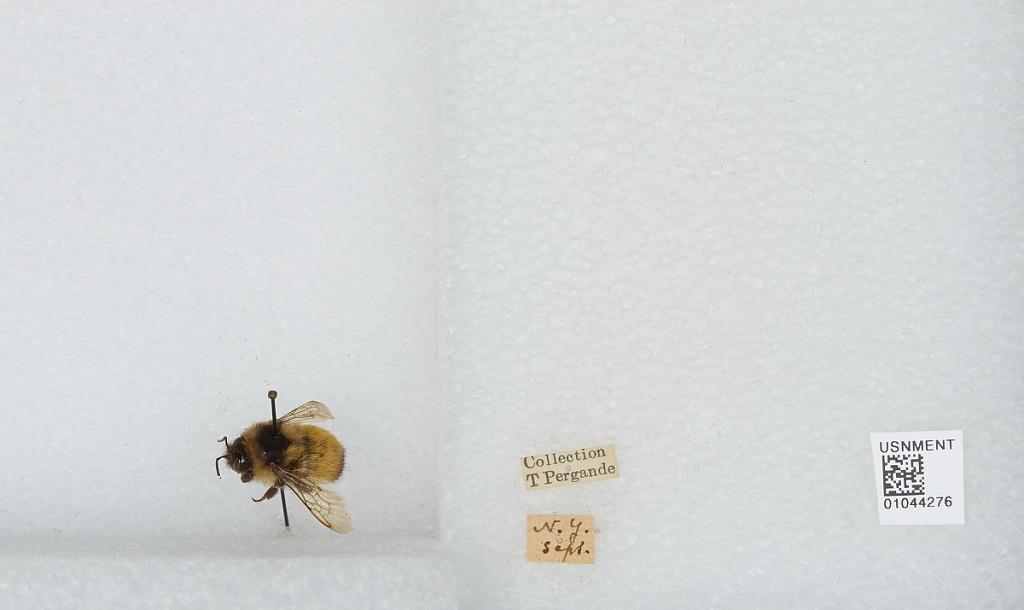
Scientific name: Bombus sp.
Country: United States
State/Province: New York